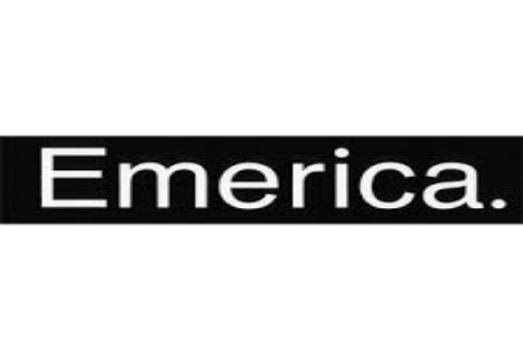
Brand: Emerica
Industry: Clothes